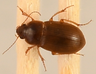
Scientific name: Amara quenseli
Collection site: Onaqui NEON (ONAQ), plot ONAQ_018